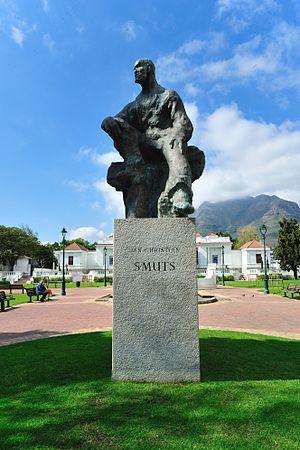
Jan Christiaan Smuts, était un avocat, un militaire, un philosophe et un homme d'État d’Afrique du Sud.